Government of Ireland Bill 1886

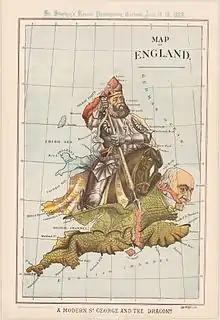
This map, named "Modern St. George and The Dragon", satirizes the Irish Home Rule crisis of 1886 and appeared two years later in the Conservative "St Stephen's Review". Lord Salisbury as St George spears the dragon Gladstone.

The Government of Ireland Bill 1886, commonly known as the First Home Rule Bill, was the first major attempt made by a British government to enact a law creating home rule for part of the United Kingdom of Great Britain and Ireland. It was introduced on 8 April 1886 by Liberal Prime Minister William Gladstone to create a devolved assembly for Ireland which would govern Ireland in specified areas. The Irish Parliamentary Party had been campaigning for home rule for Ireland since the 1860s.